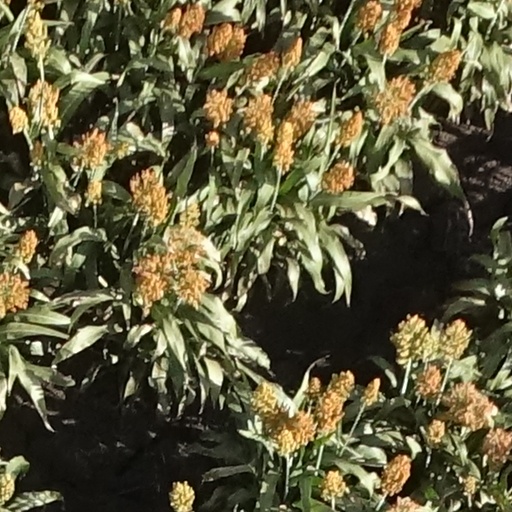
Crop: sorghum